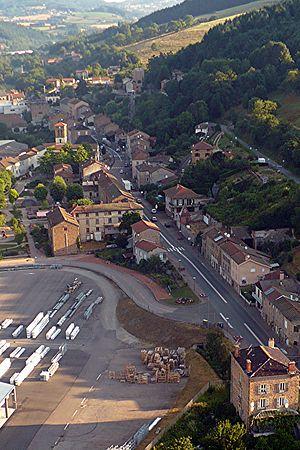
pont trambouze vue de montgolfière
Pont-Trambouze est une ancienne commune française, située dans le département du Rhône en région Auvergne-Rhône-Alpes. Depuis 2016, elle est une commune déléguée de la commune nouvelle de Cours.